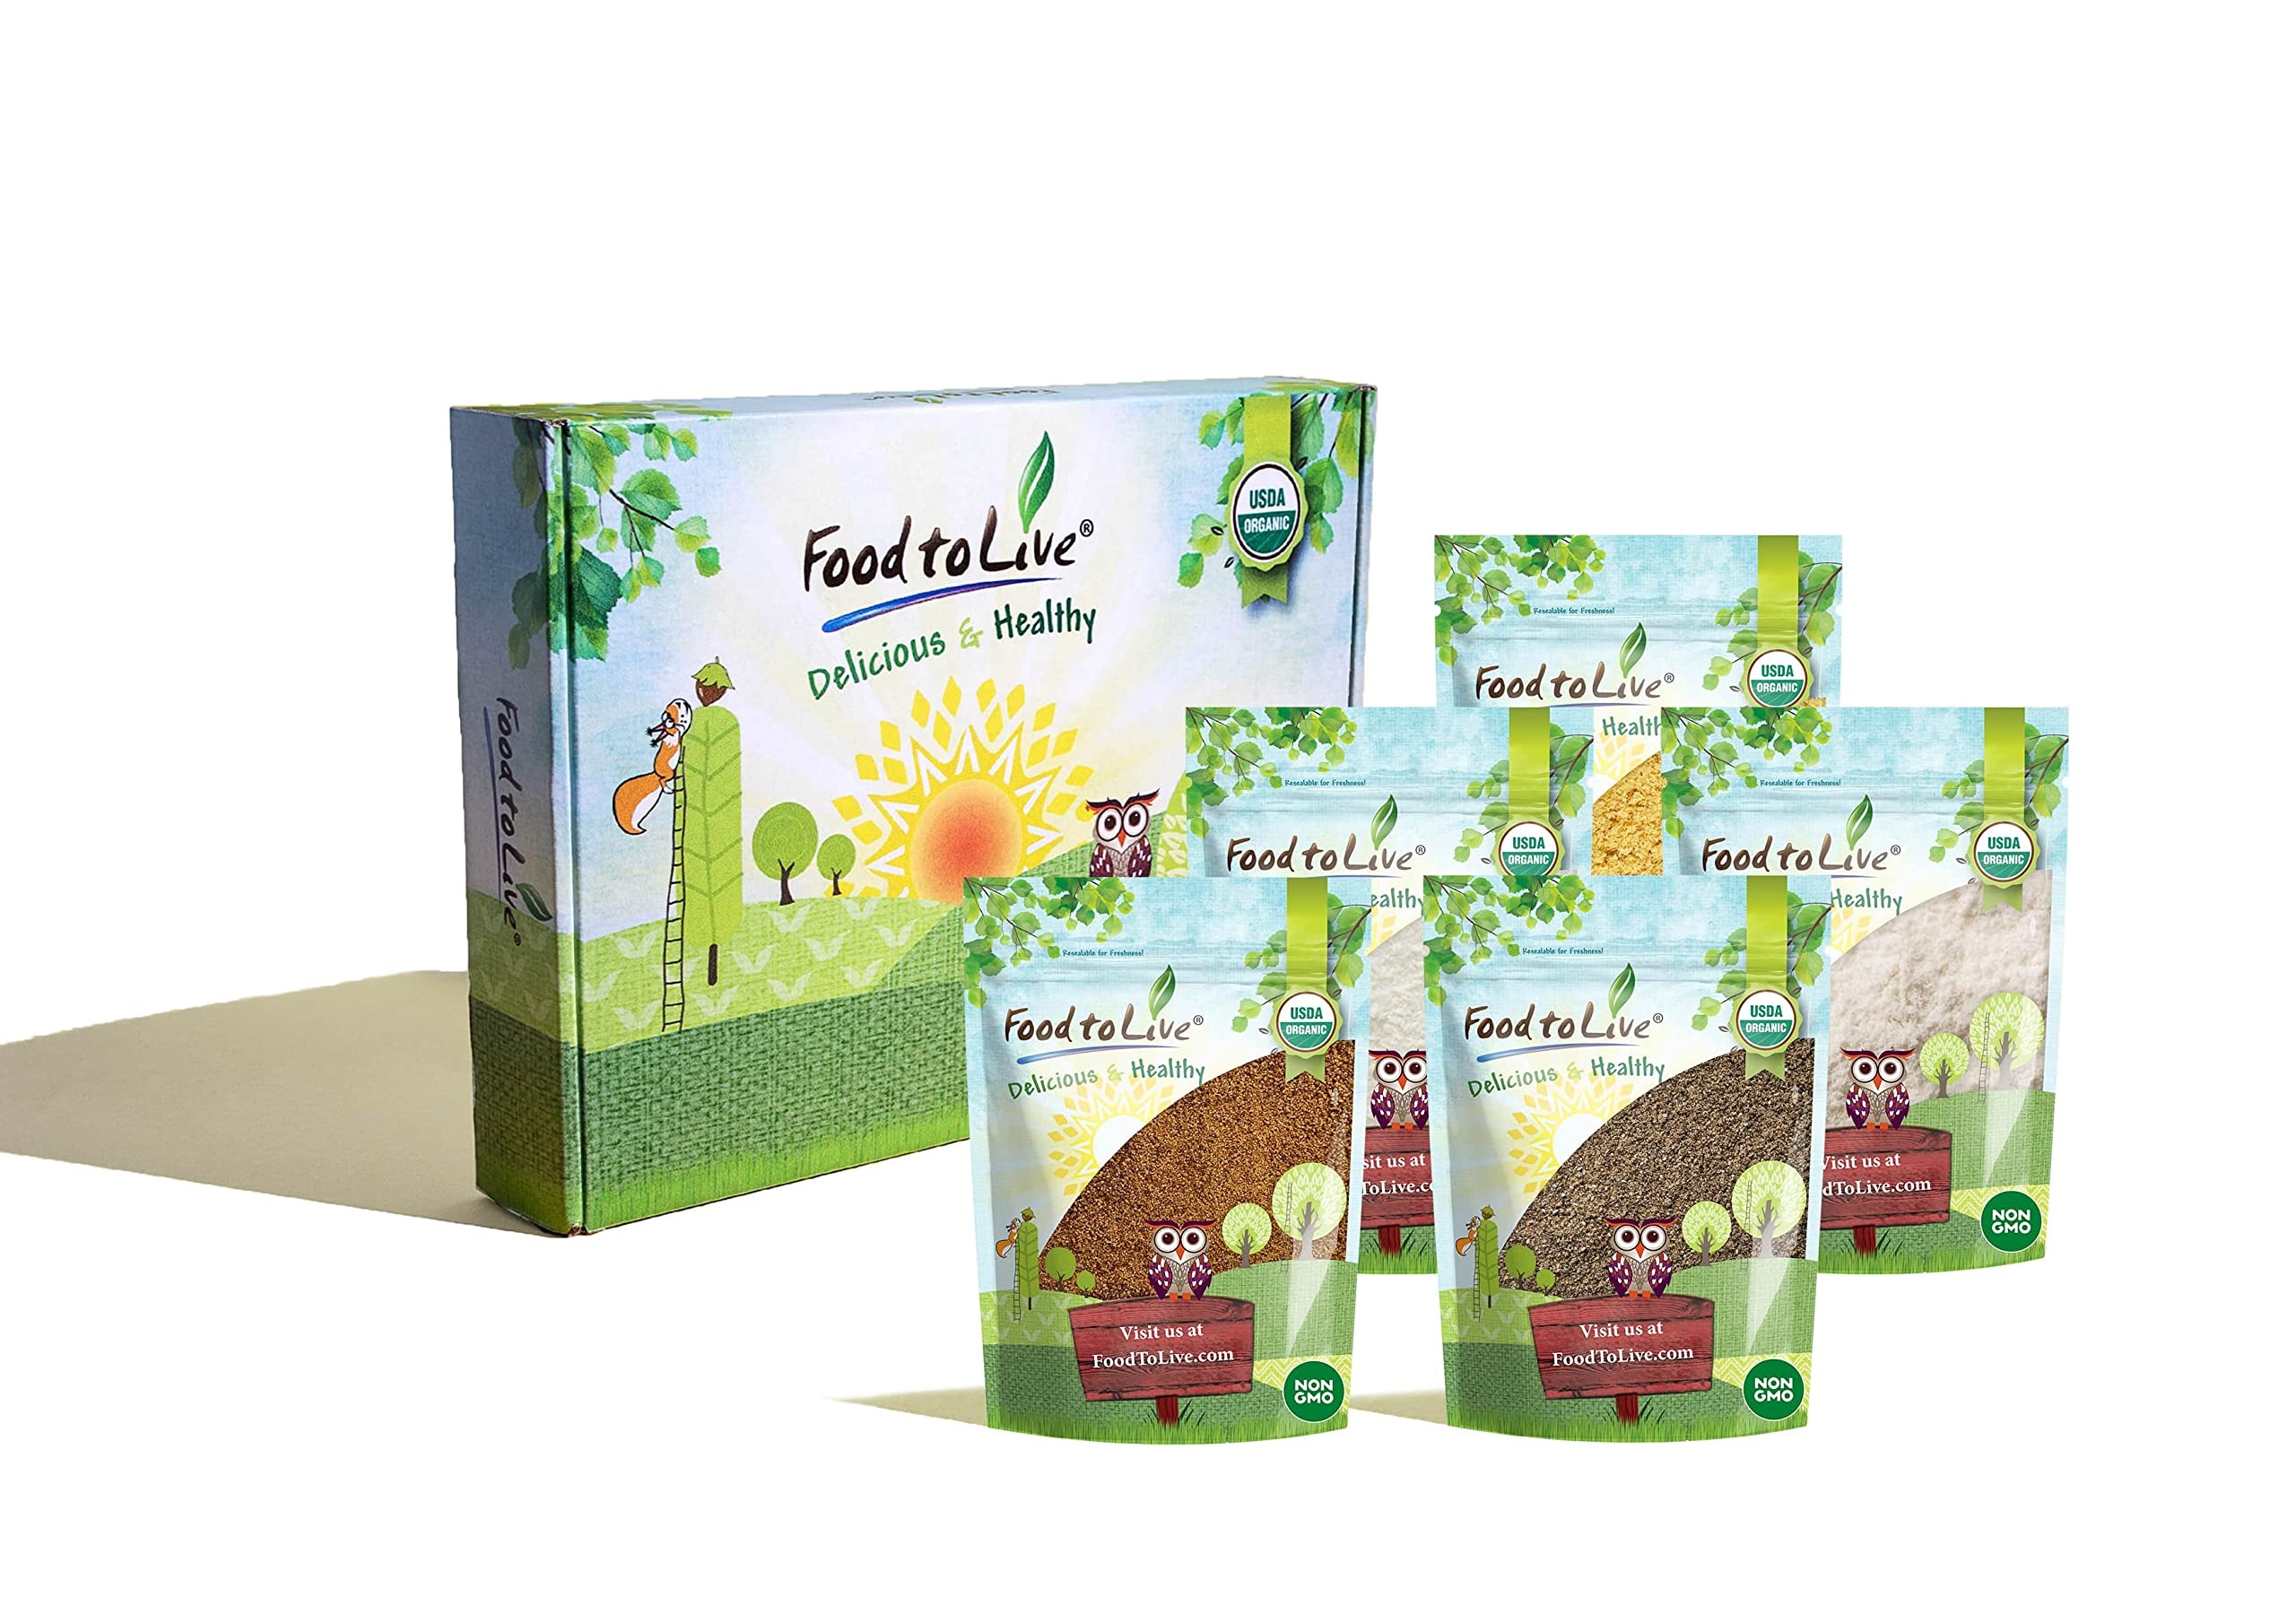
Item Name: Food to Live - Organic Baking Ingredients in a Gift Box A Variety Pack of Organic Coconut Flour, Chia Flour, Coconut Sugar, Shredded Coconut, Ground Golden Flaxseeds
Bullet Point 1: ✔️ORGANIC BAKING INGREDIENTS: Organic Baking Ingredients are the main helpers in your kitchen.
Bullet Point 2: ✔️RESEALABLE PACK: Packed in a quality resealable bag that will help you keep Organic Baking Ingredients fresh for months.
Bullet Point 3: ✔️ORGANIC PRODUCT: Our Organic Baking Ingredients without any GMO or dangerous contests.
Bullet Point 4: ✔️GREAT FOR BAKING: Organic Baking Ingredients are perfect for baking tasty and healthy breads and cakes.
Bullet Point 5: ✔️WEIGHT MANAGEMENT: Organic Baking Ingredients are full of fiber and nutrients, but low on calories.
Product Description: Certified Organic Coconut Flour is a great ingredient for cooking various fun dishes. Such as pancakes, muffins, cakes. Certified Organic Coconut Flour is an ideal replacement for simple flour. Organic Chia flour contains a large number of essential minerals. This product is very useful for athletes and vegans. The flour may be used to make sports cocktails because it contains fiber and protein. Organic Chia Flour retains all the useful properties of seeds, while it has a broader range of uses. It can be added to gluten-free mixtures, salads, smoothies, bakery, soups, and sauces (for thickening). The main advantage of coconut sugar is that it is natural; farmers produce it with their own hands. The product contains B vitamins, zinc, iron, potassium, magnesium. It has a pleasant, unusual taste that resembles caramel. Coconut sugar is combined with coffee. Basically, it is used in cooking, can give a dish a light caramel or nutty taste. Also, you can add it to cold and hot drinks, as well as cocktails. Add an interesting flavor to sweets and ice cream. You can add it to the porridge. Organic Shredded coconut is made by shredding raw coconut fruit ‘meat’. This food is rich in fiber and minerals, especially iron and zinc. You can use our dried coconut as a topping for sandwiches, salads, and desserts. You can soak it in water and pulse in a blender to make some coconut milk. Dried coconut powder that can be used for making delicious sauces and dips. Flax seeds are healthy in any form, but when ground, they offer the most benefits. Organic Ground Golden Flaxseed is mostly used for baking, but you can also add it to smoothies as well as mix with other ingredients to create a healthy butter. It contains lots of minerals, vitamin E, and essential omega 3 fats. The product also contains protein and dietary fiber, so you can eat them when you’re on a weight loss diet.
Value: 48.0
Unit: Ounce

Price: 36.36